Benjamin Settle

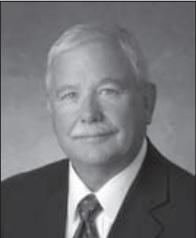
circa 2008

Benjamin Hale Settle (born 1947) is a senior United States district judge of the United States District Court for the Western District of Washington.